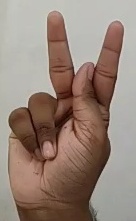
ASL sign: K